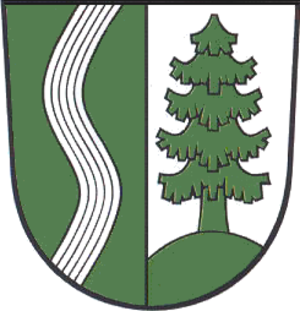
Schleusegrund est une commune allemande indépendante de Thuringe située dans l'arrondissement de Hildburghausen. La commune été formée en 1994 par la réunion de cinq anciennes communes.